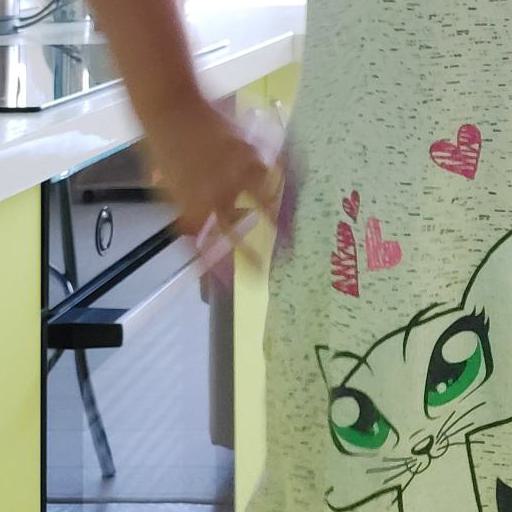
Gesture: no_gesture